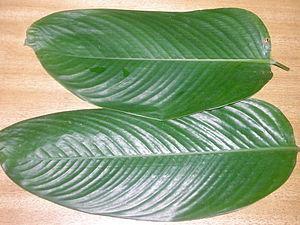
Le katemfe ou «fruit miraculeux» est une plante tropicale à fleurs de la famille des marantacées. Elle est présente des forêts tropicales de la Sierra Leone au Nigéria et jusqu'au bassin du Congo.